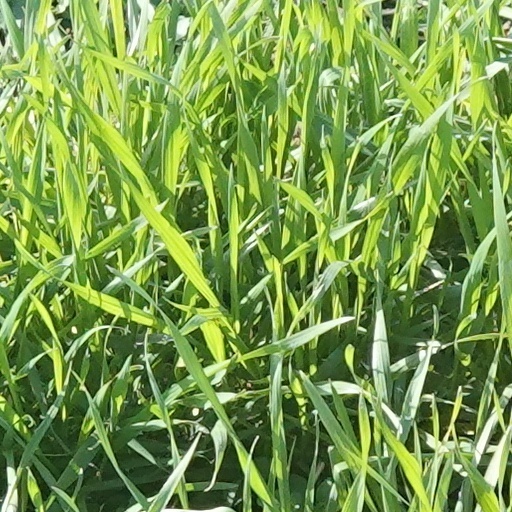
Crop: wheat